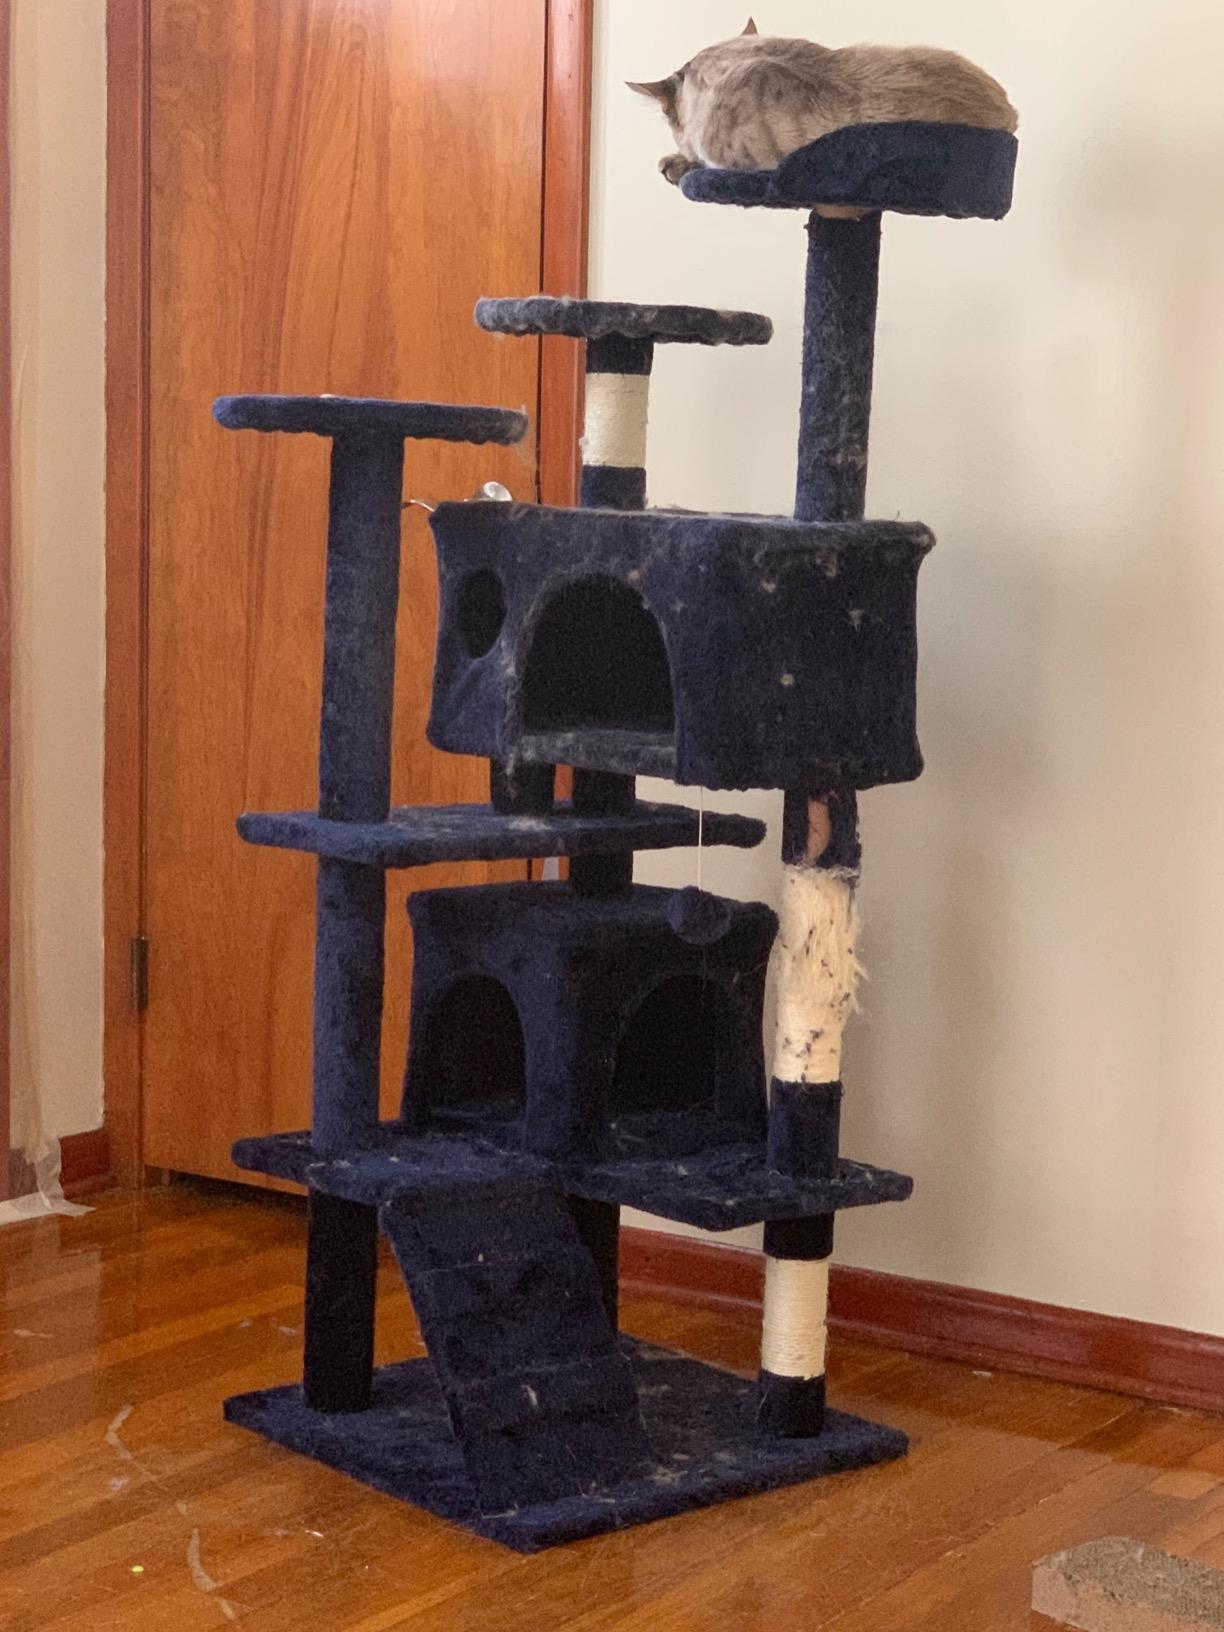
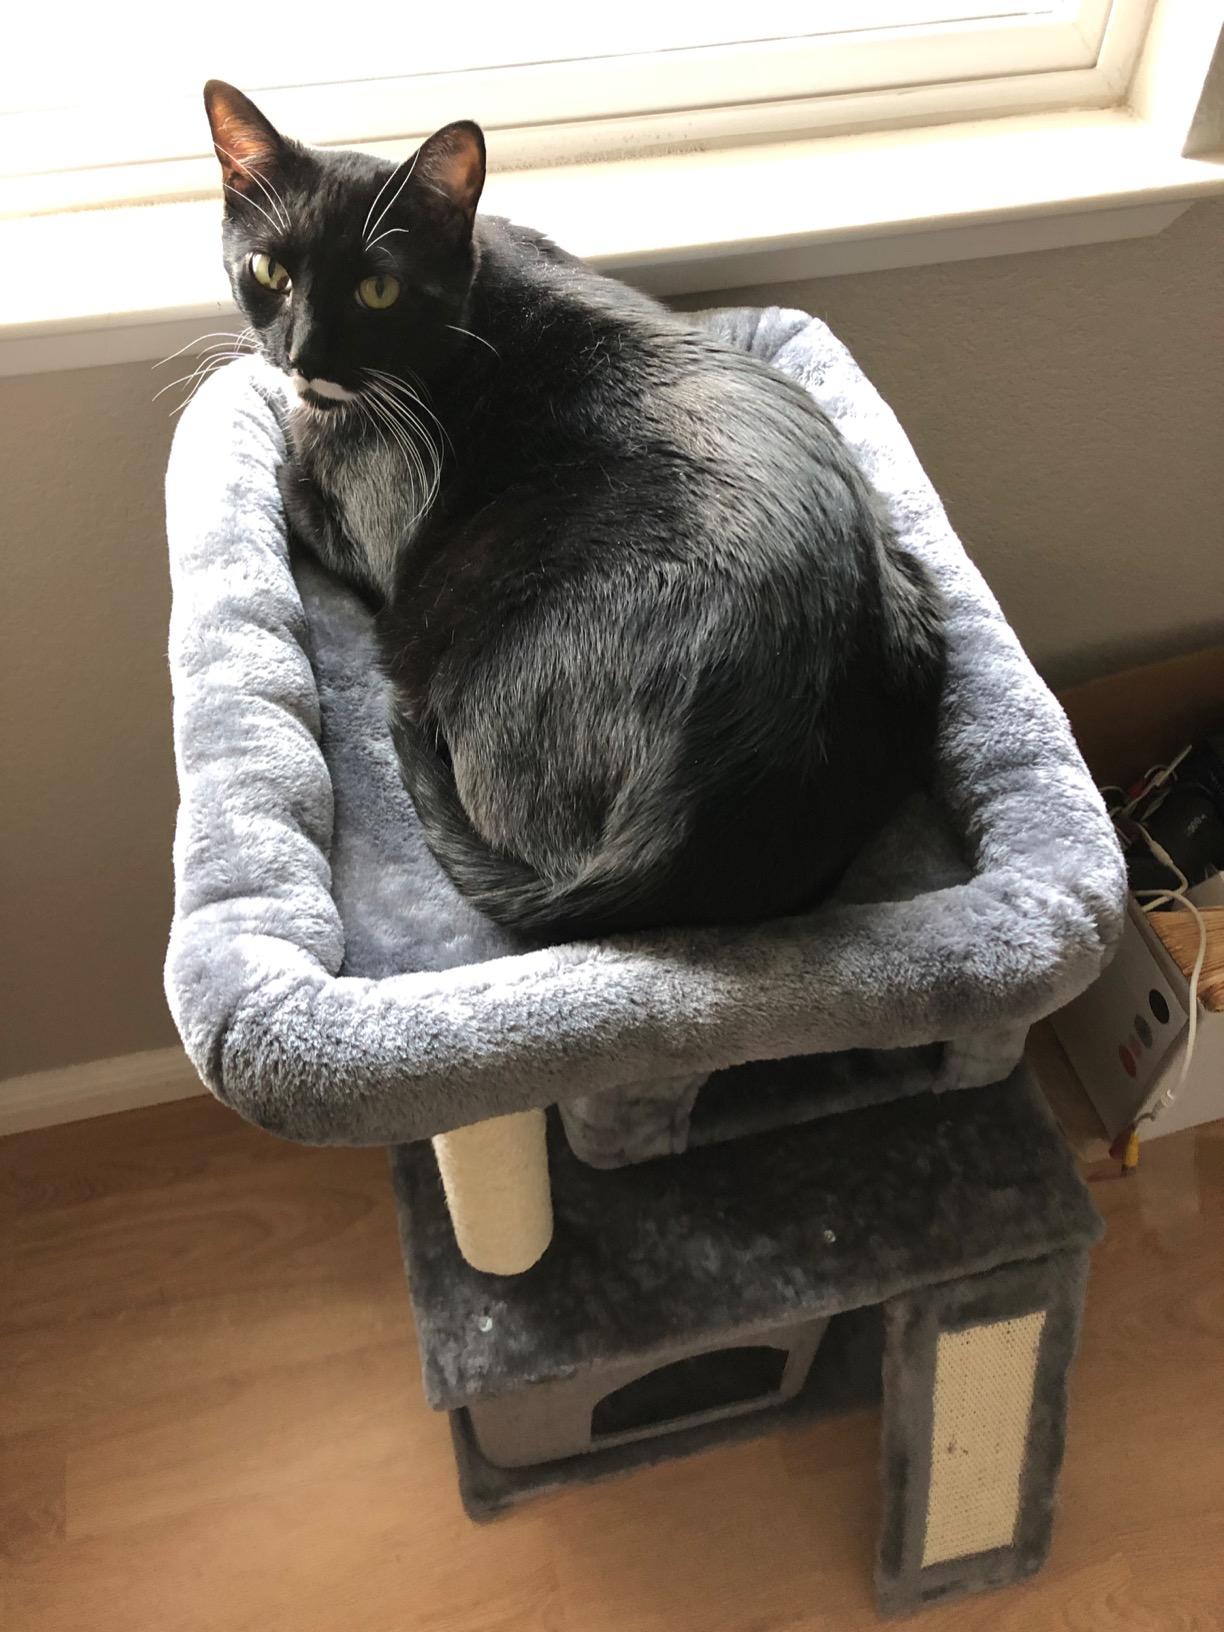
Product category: items_cat tree
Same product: no